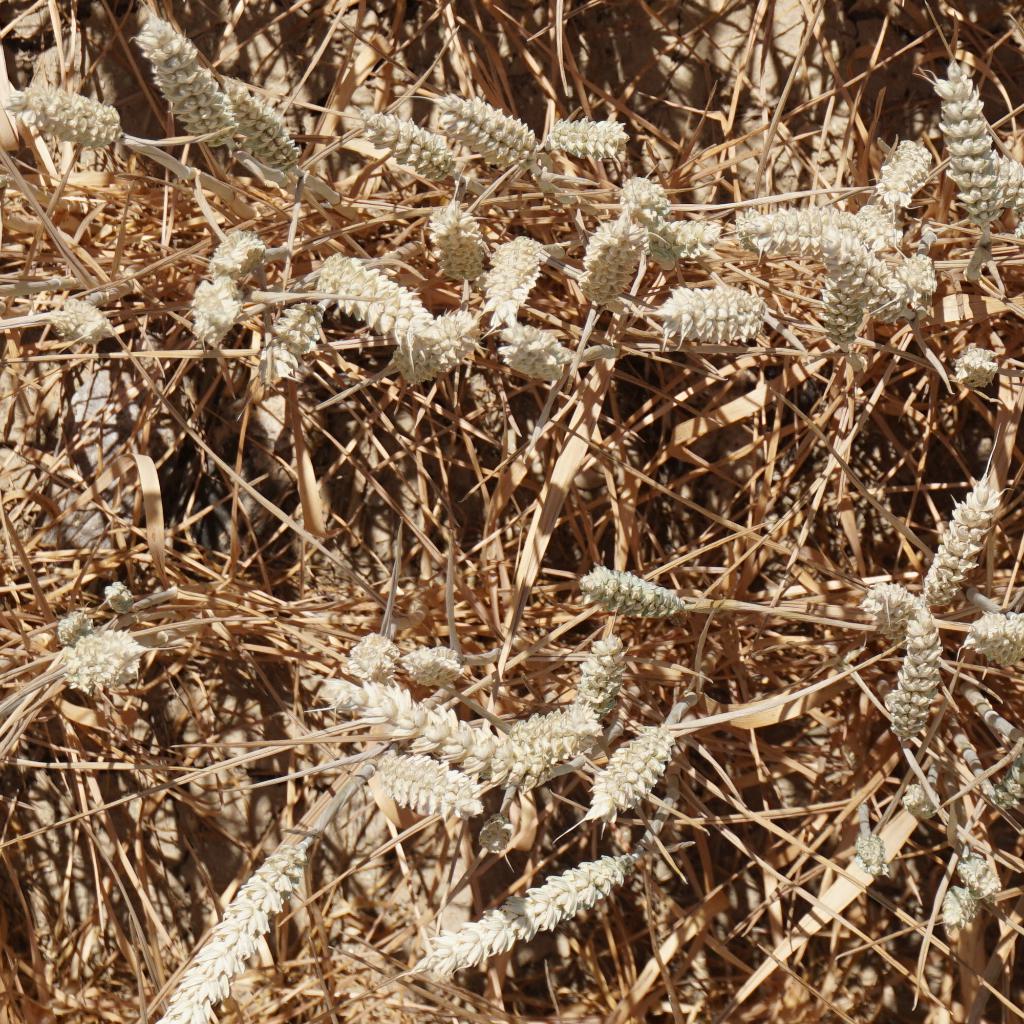
Country: France
Location: Gréoux
Wheat development stage: Filling - Ripening